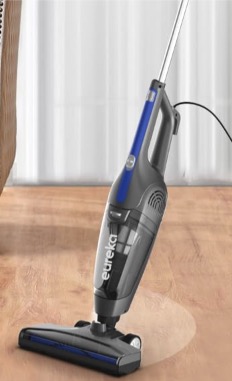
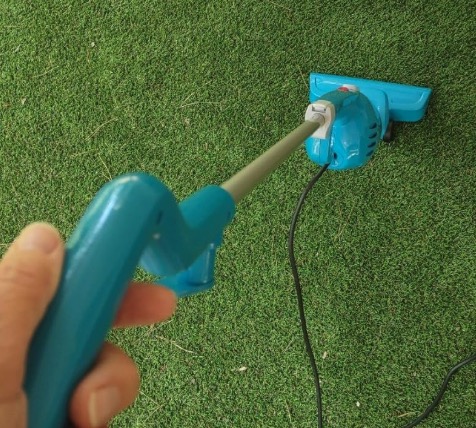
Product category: items_vacuum
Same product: no